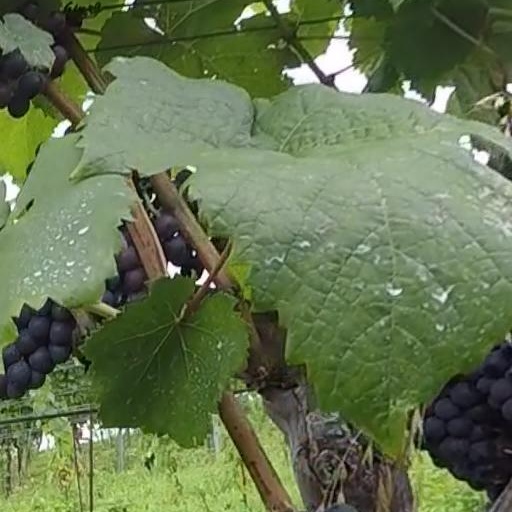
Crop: grape